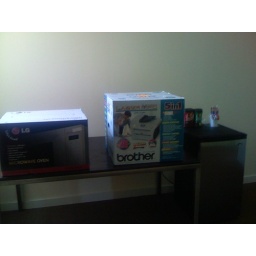
our mini kitchen in the new office